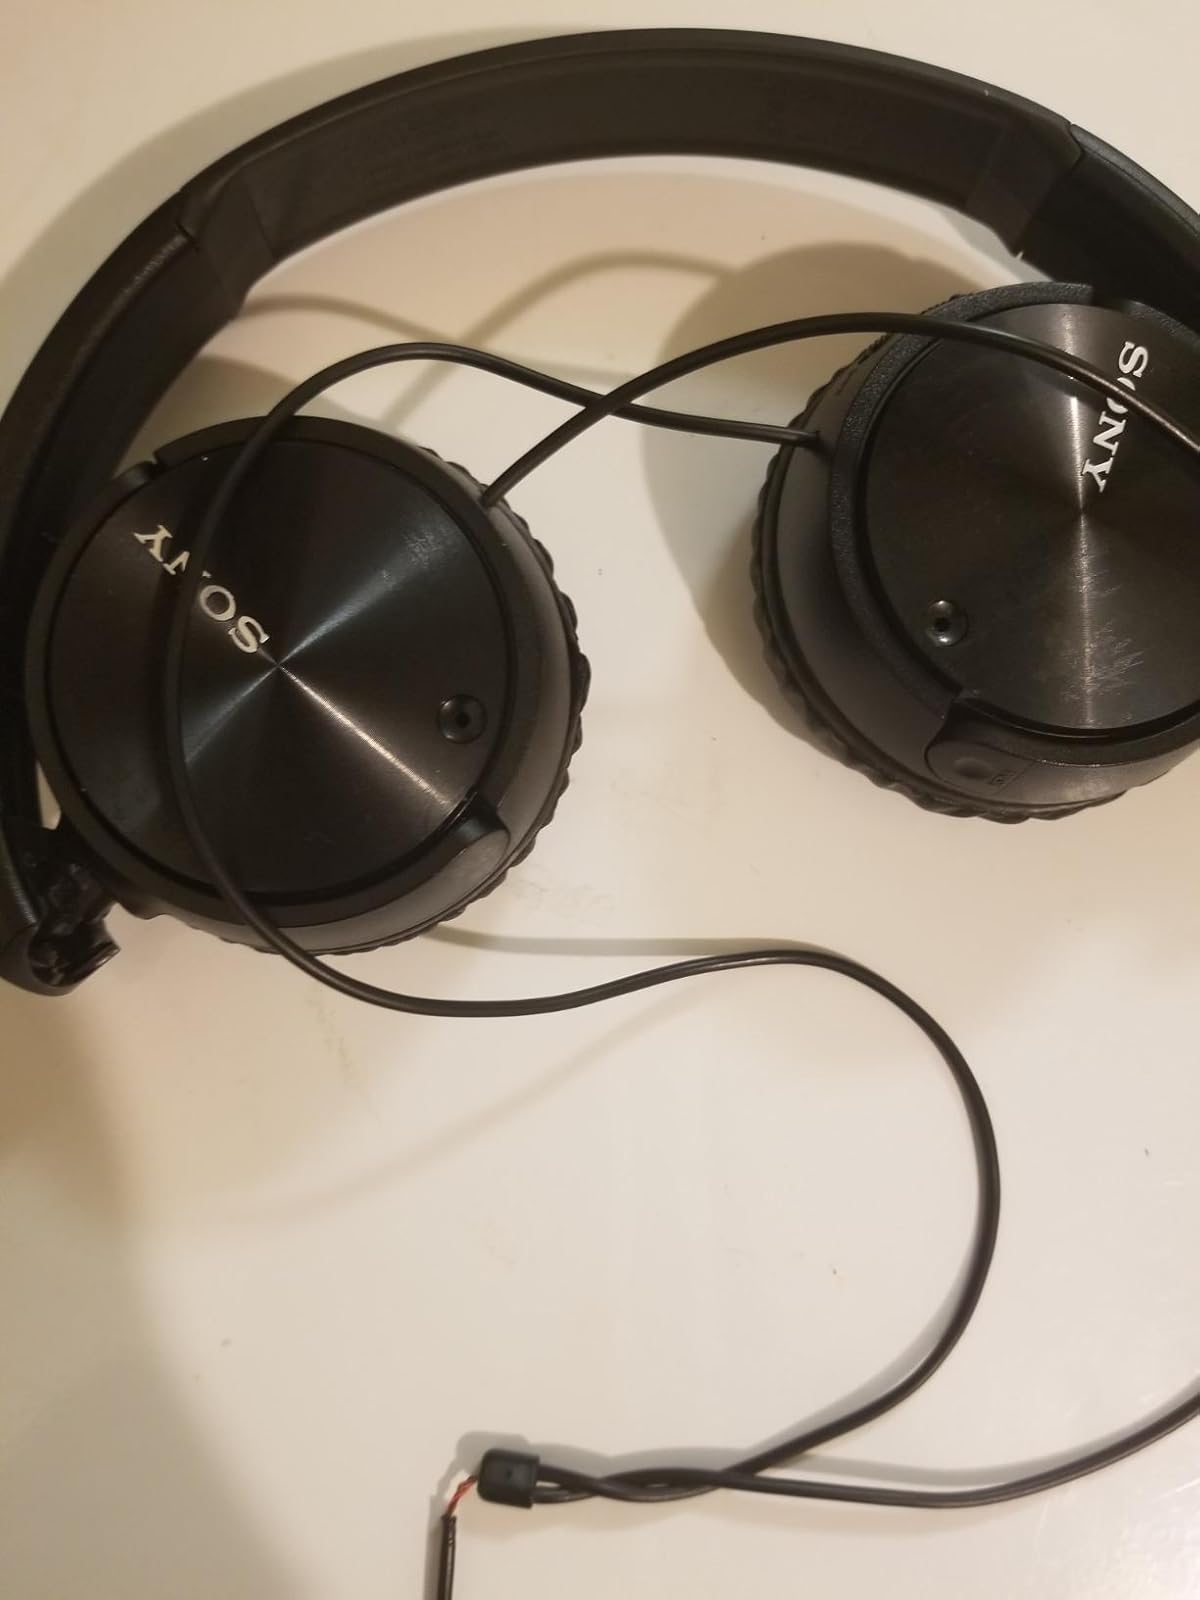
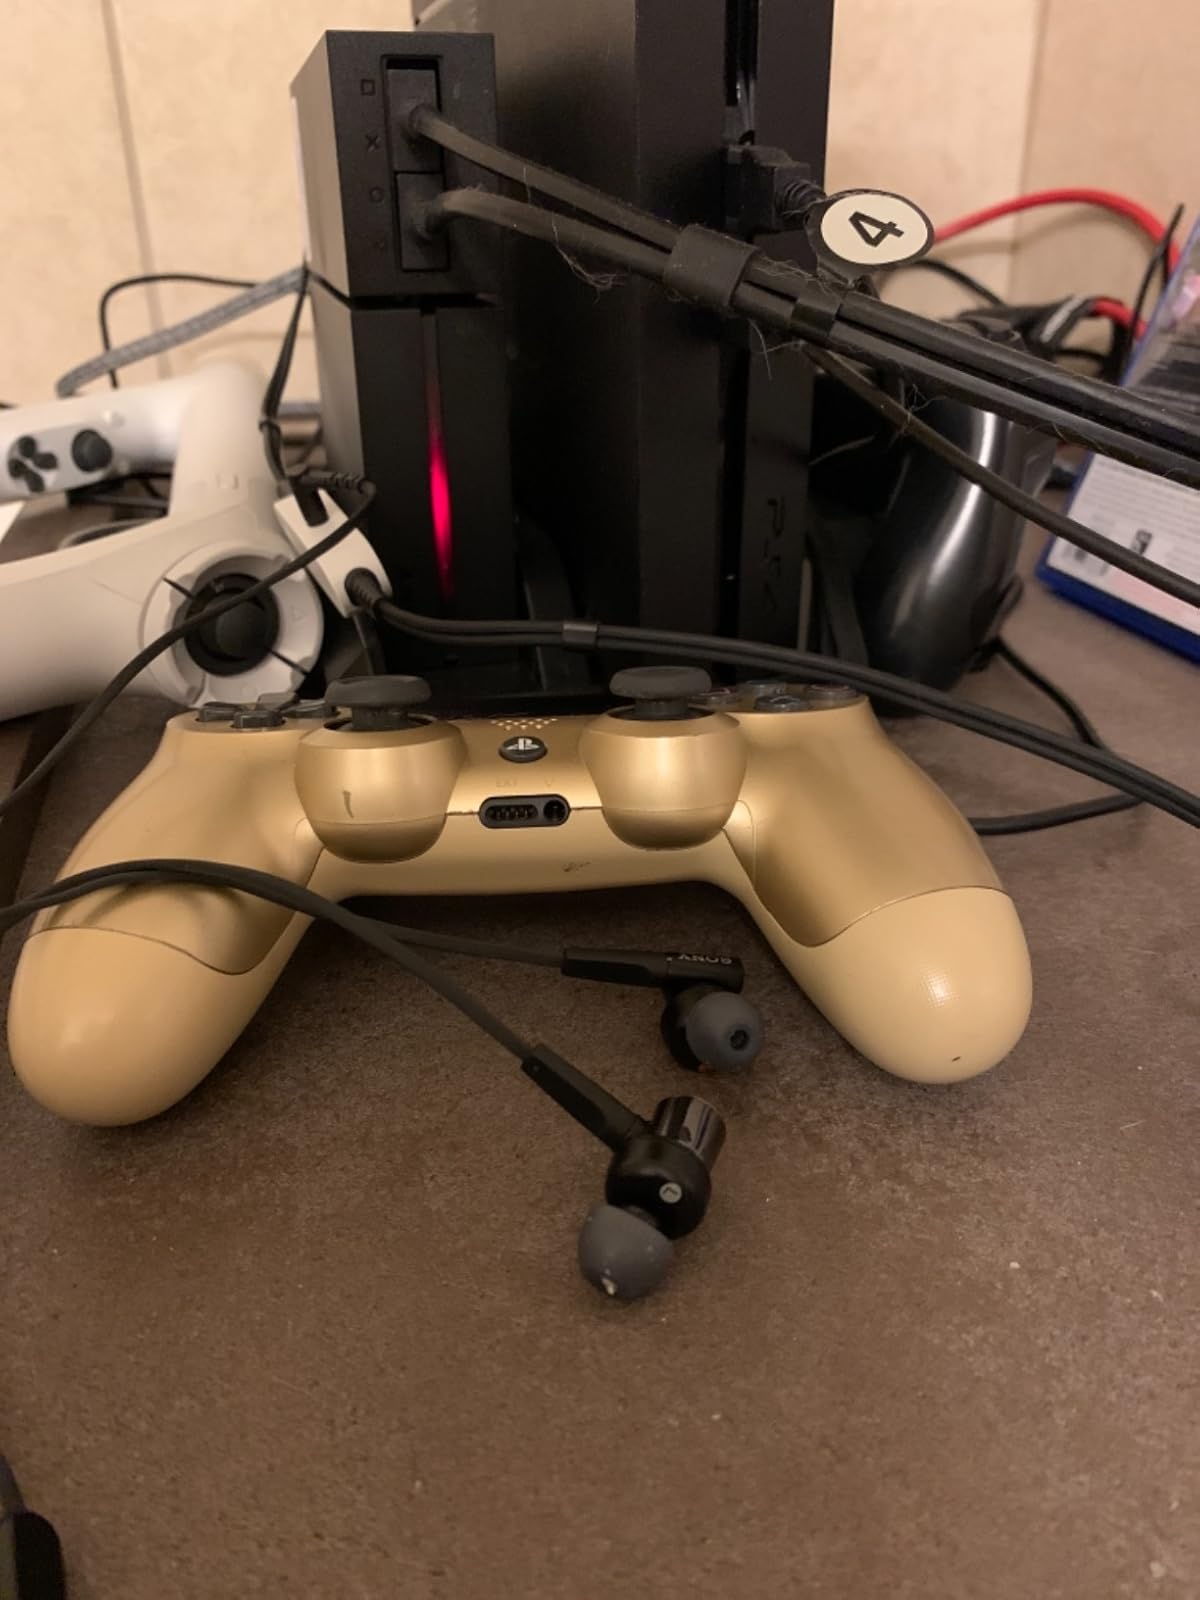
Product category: headphones
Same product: no